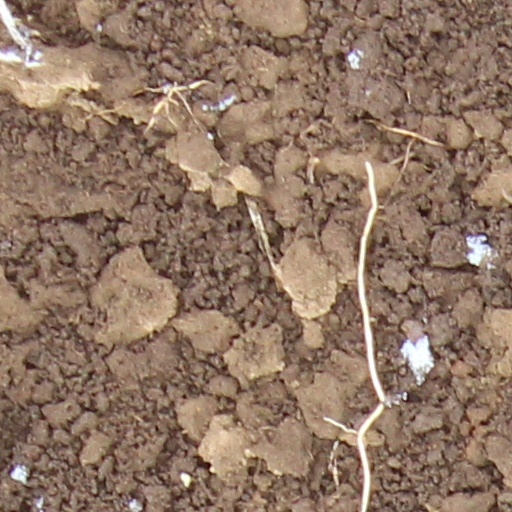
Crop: wheat